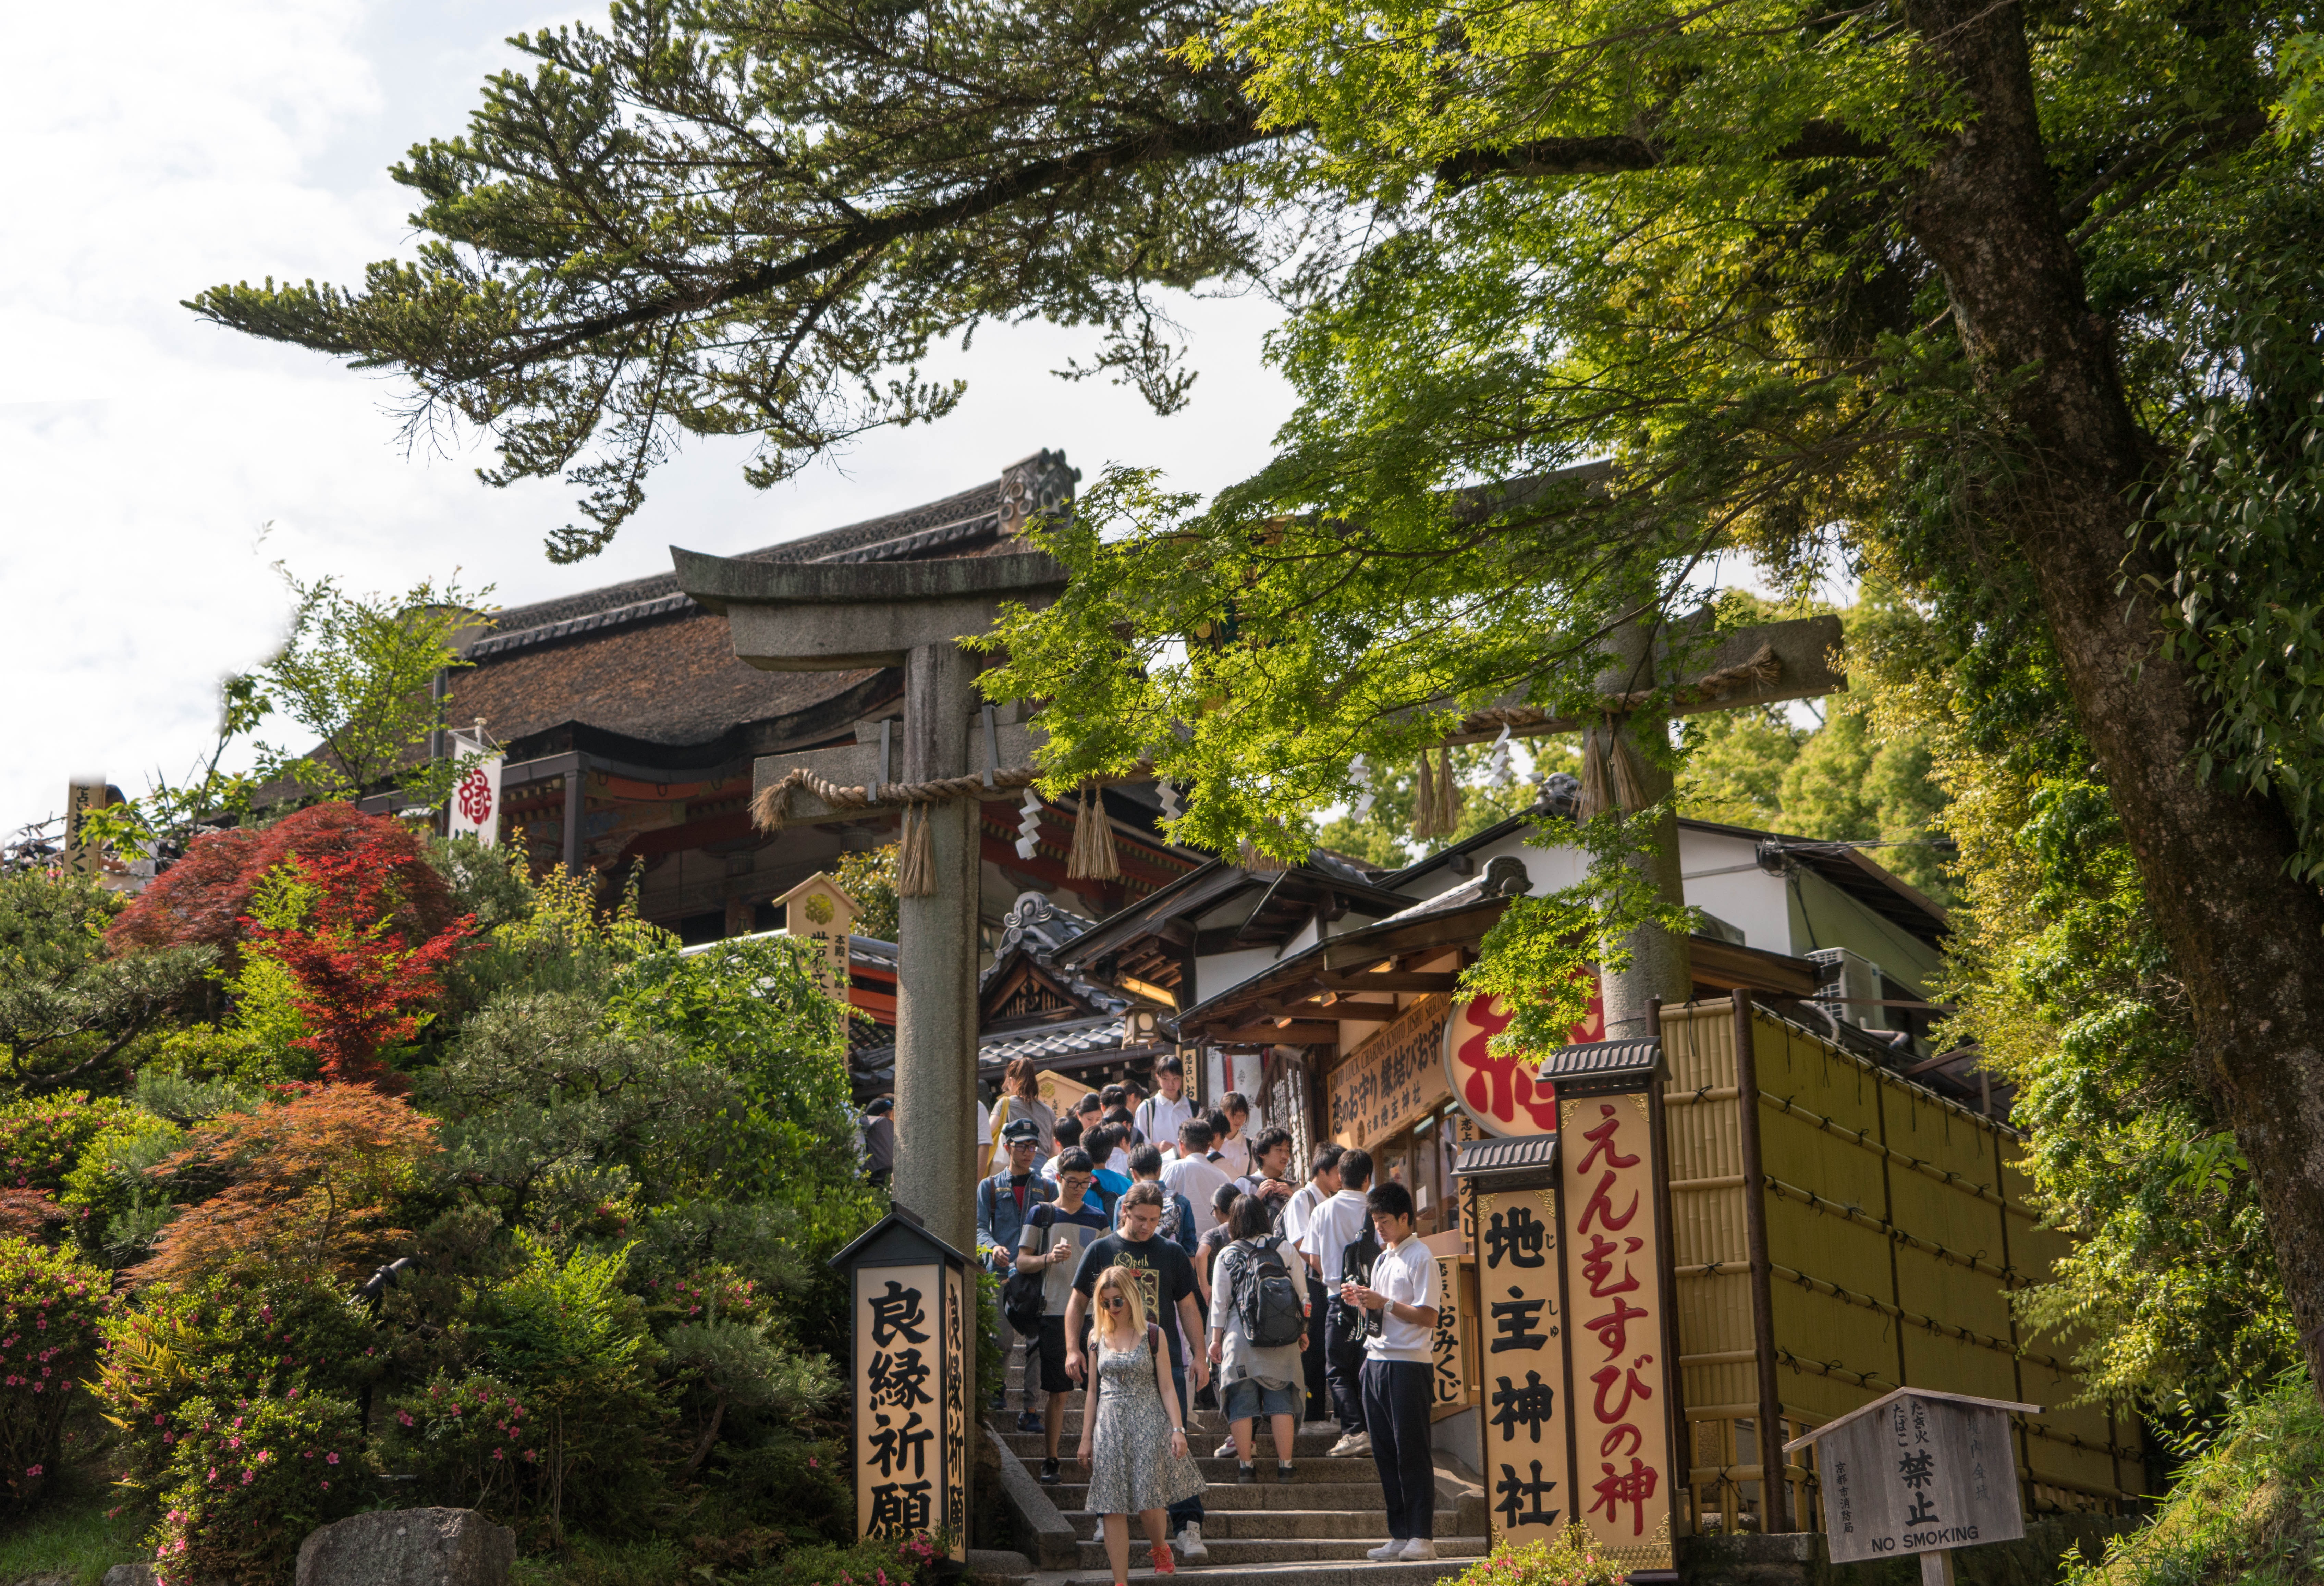
tree, architecture, sky, town, summer, travel, village, asia, ancient, landmark, tourism, japan, place of worship, temple, japanese, shrine, kyoto, famous, kiyomizu dera, shinto shrine